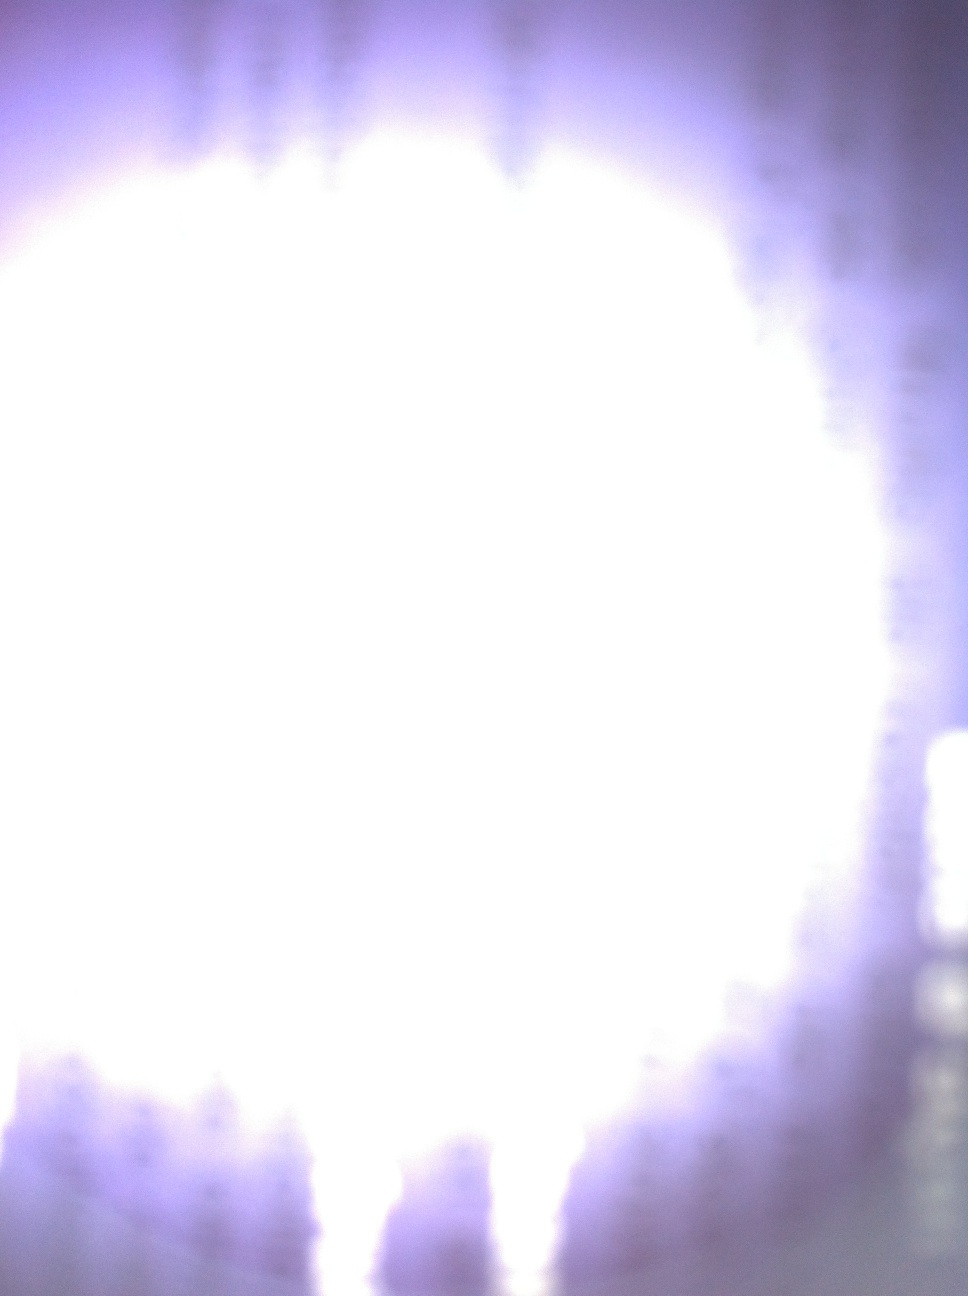Question: What kind of tea is this?
Answer: unanswerable